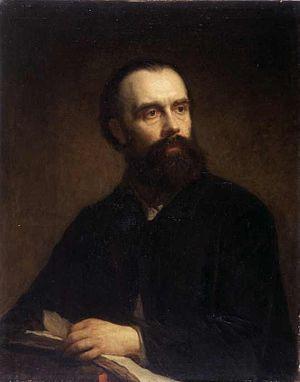
Félix De Vigne est un peintre et archéologue belge. Ses œuvres représentent principalement des scènes historiques et ont pour cadre la ville de Gand. Il écrivit plusieurs ouvrages consacrés au Moyen Âge dans les Flandres. Il fut lauréat de l'académie, concours lettres, en 1840.